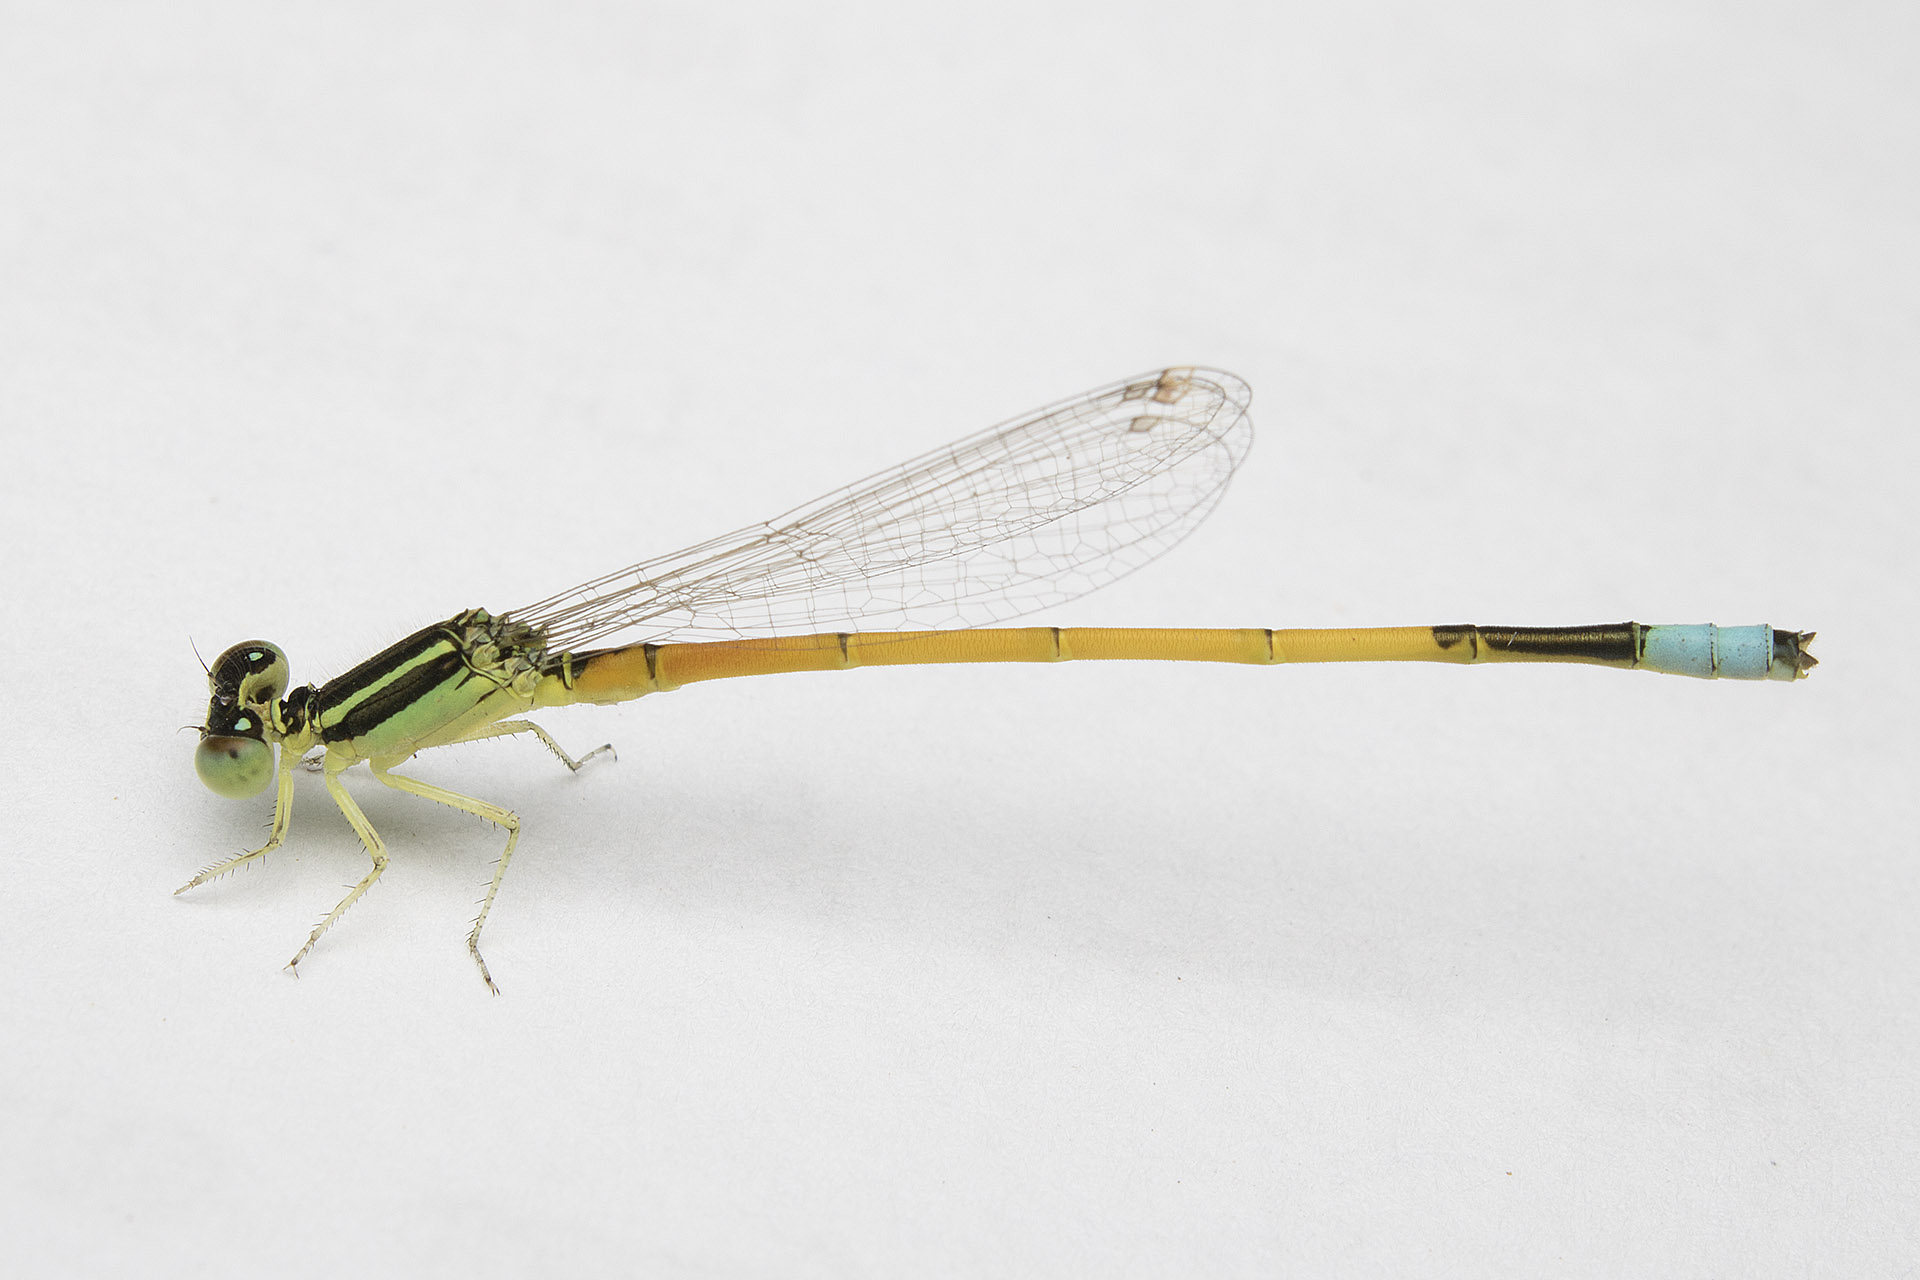
wing, insect, macro, invertebrate, dragonfly, india, arthropoda, ariansuresh, skanfarmhouse, andhrapradesh, animalia, insecta, pterygota, odonata, otherextensiontube31mm, zygoptera, coenagrionidae, ischnuraaurora, odonatoptera, coenagrionoidea, metapterygota, damsellfy, dragonflies and damseflies